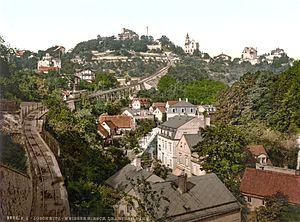
Blasewitz est un quartier et un arrondissement de la ville de Dresde, dans la Saxe, il se situe au bord de l'Elbe. L'arrondissement a 81 000 habitants alors que le quartier beaucoup plus petit n'en a que 7 900. Beaucoup d'habitations sont des villas historiques. Même si Blasewitz est situé près du centre-ville de Dresde, il n'a intégré la ville qu'en 1921.